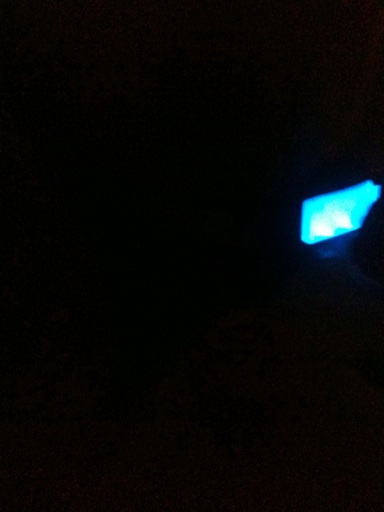Question: What type is this?
Answer: unanswerable